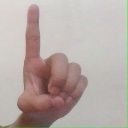
अक्षर: ड